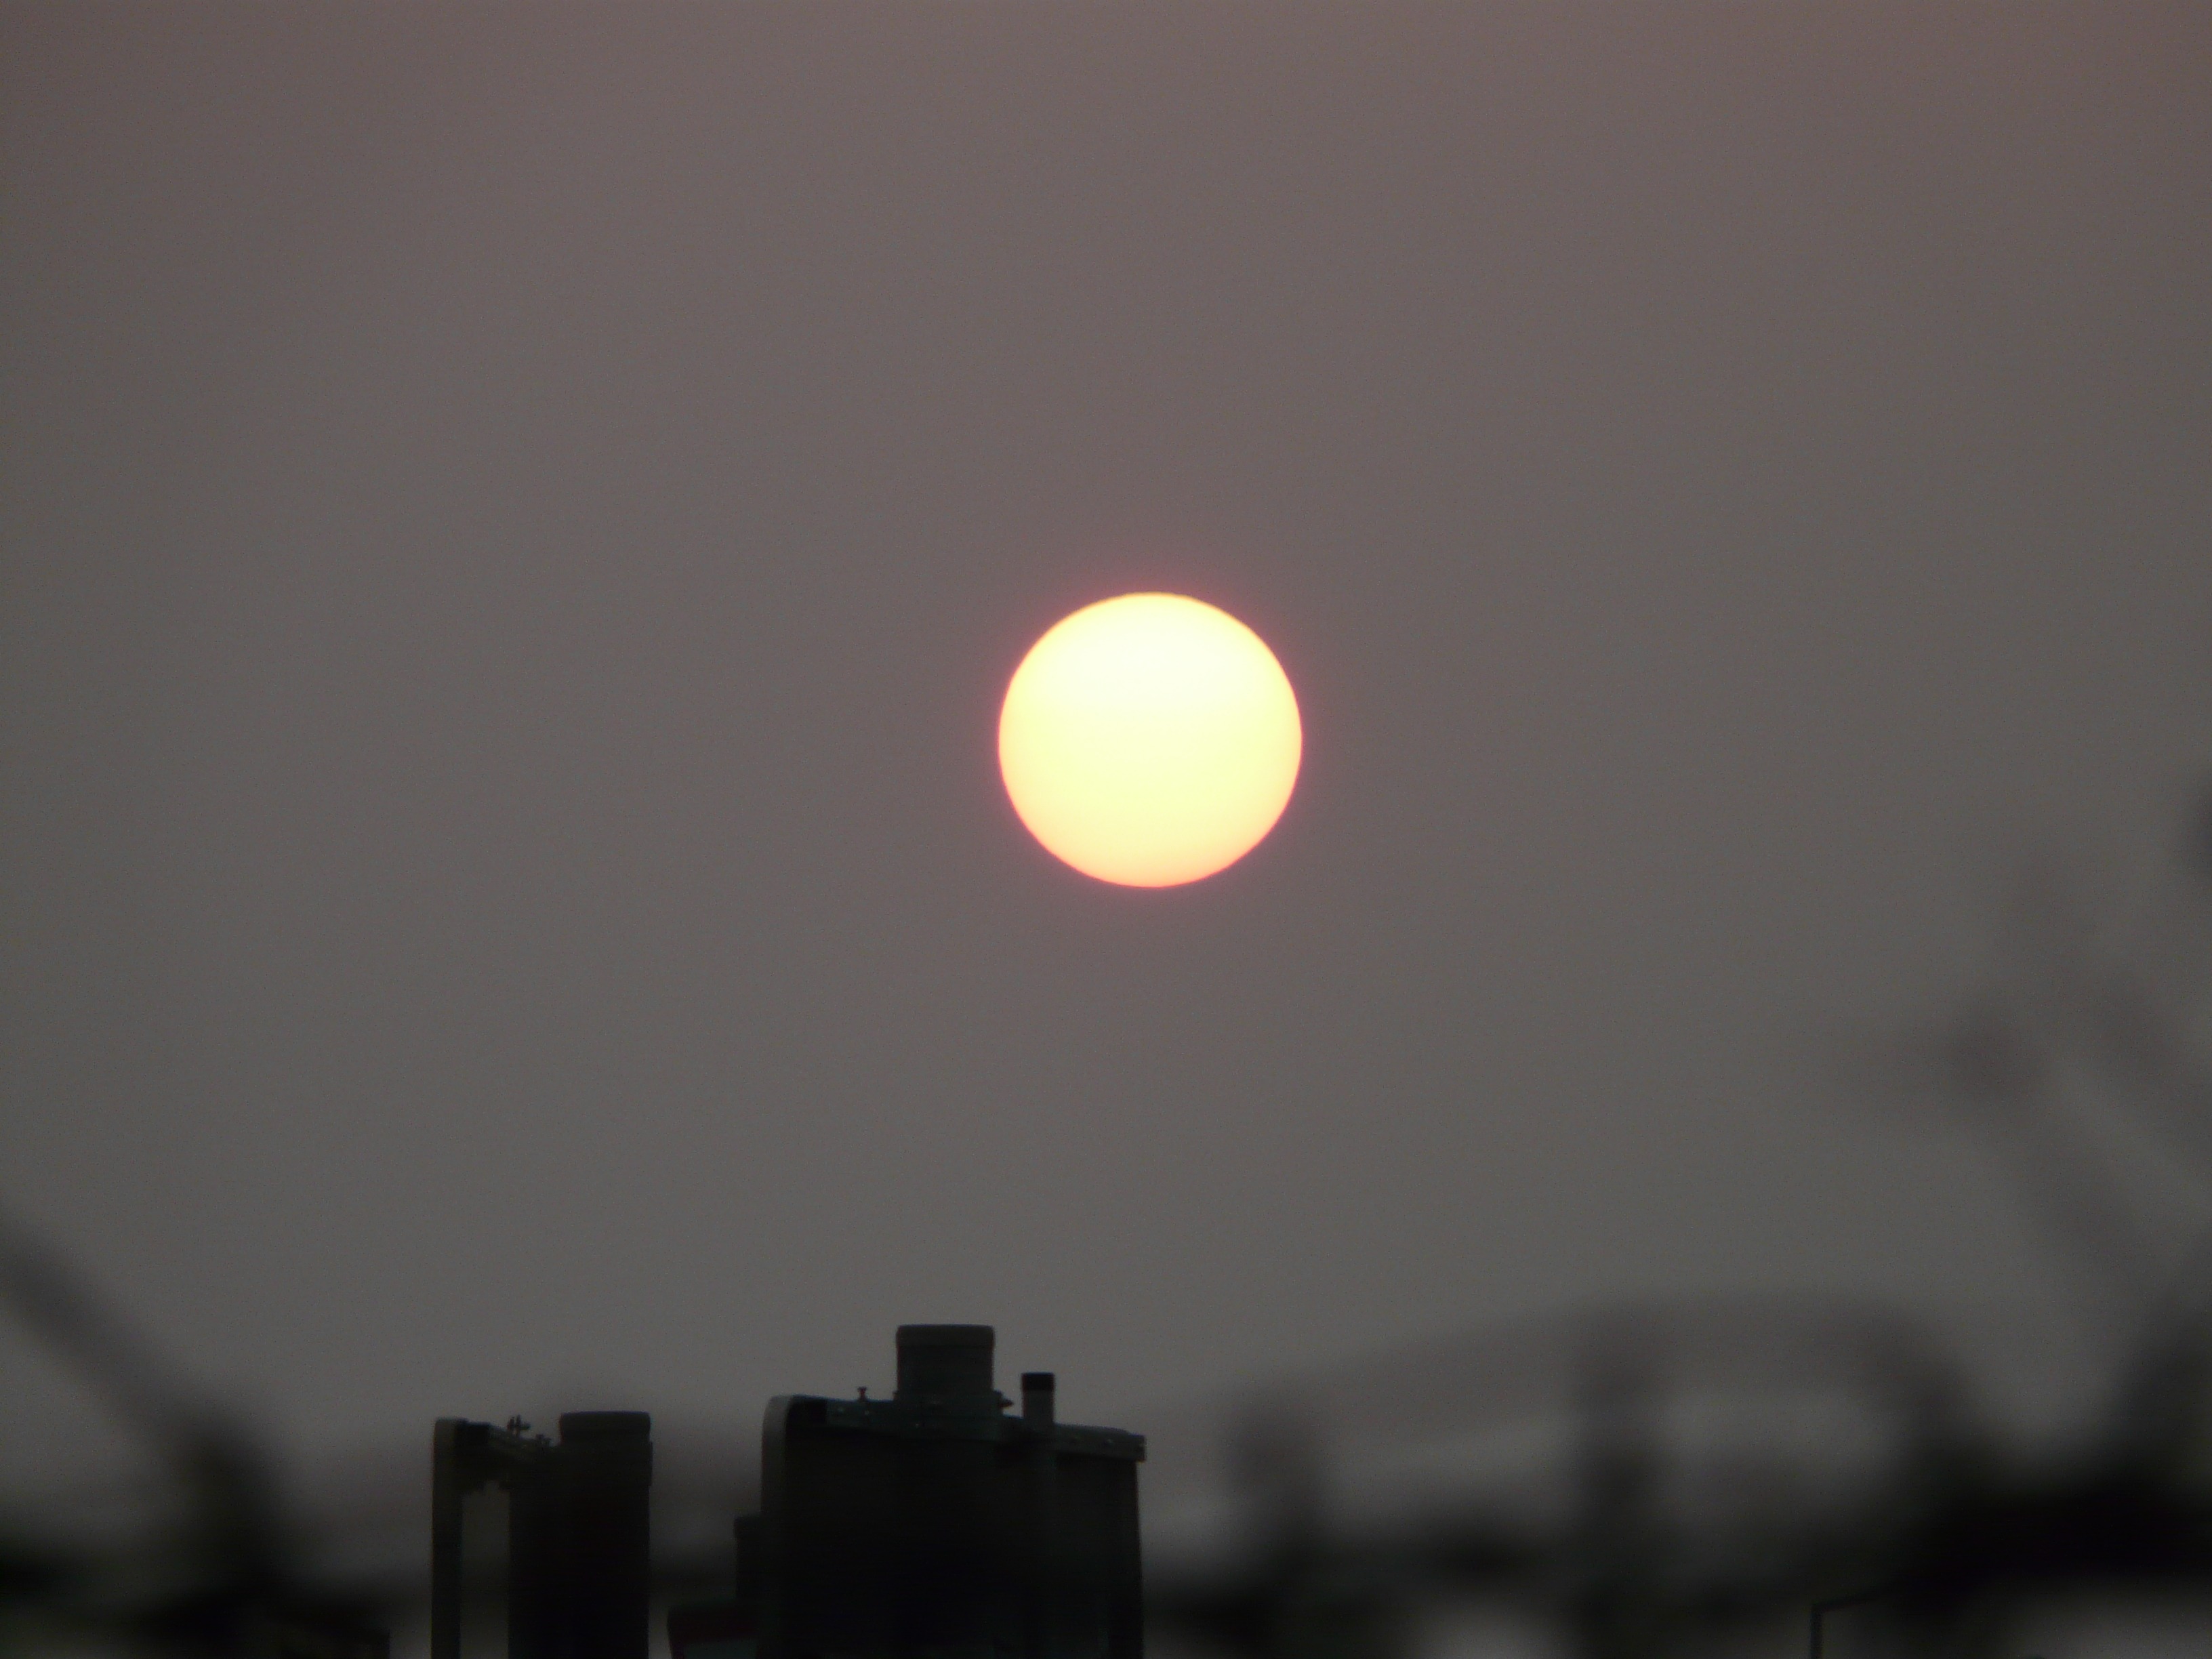
light, sky, sun, morning, atmosphere, darkness, moon, grey, lost, planet, gloomy, mood, leave, trist, kahl, pale, end of the world, astronomical object